Student Agency

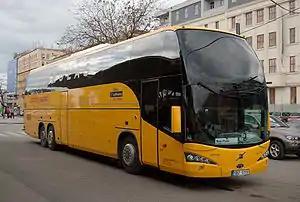
Student Agency Bus

Initially the company dealt with mediating au-pair stays for students from the Czech Republic, later extending its sphere of activities to include: